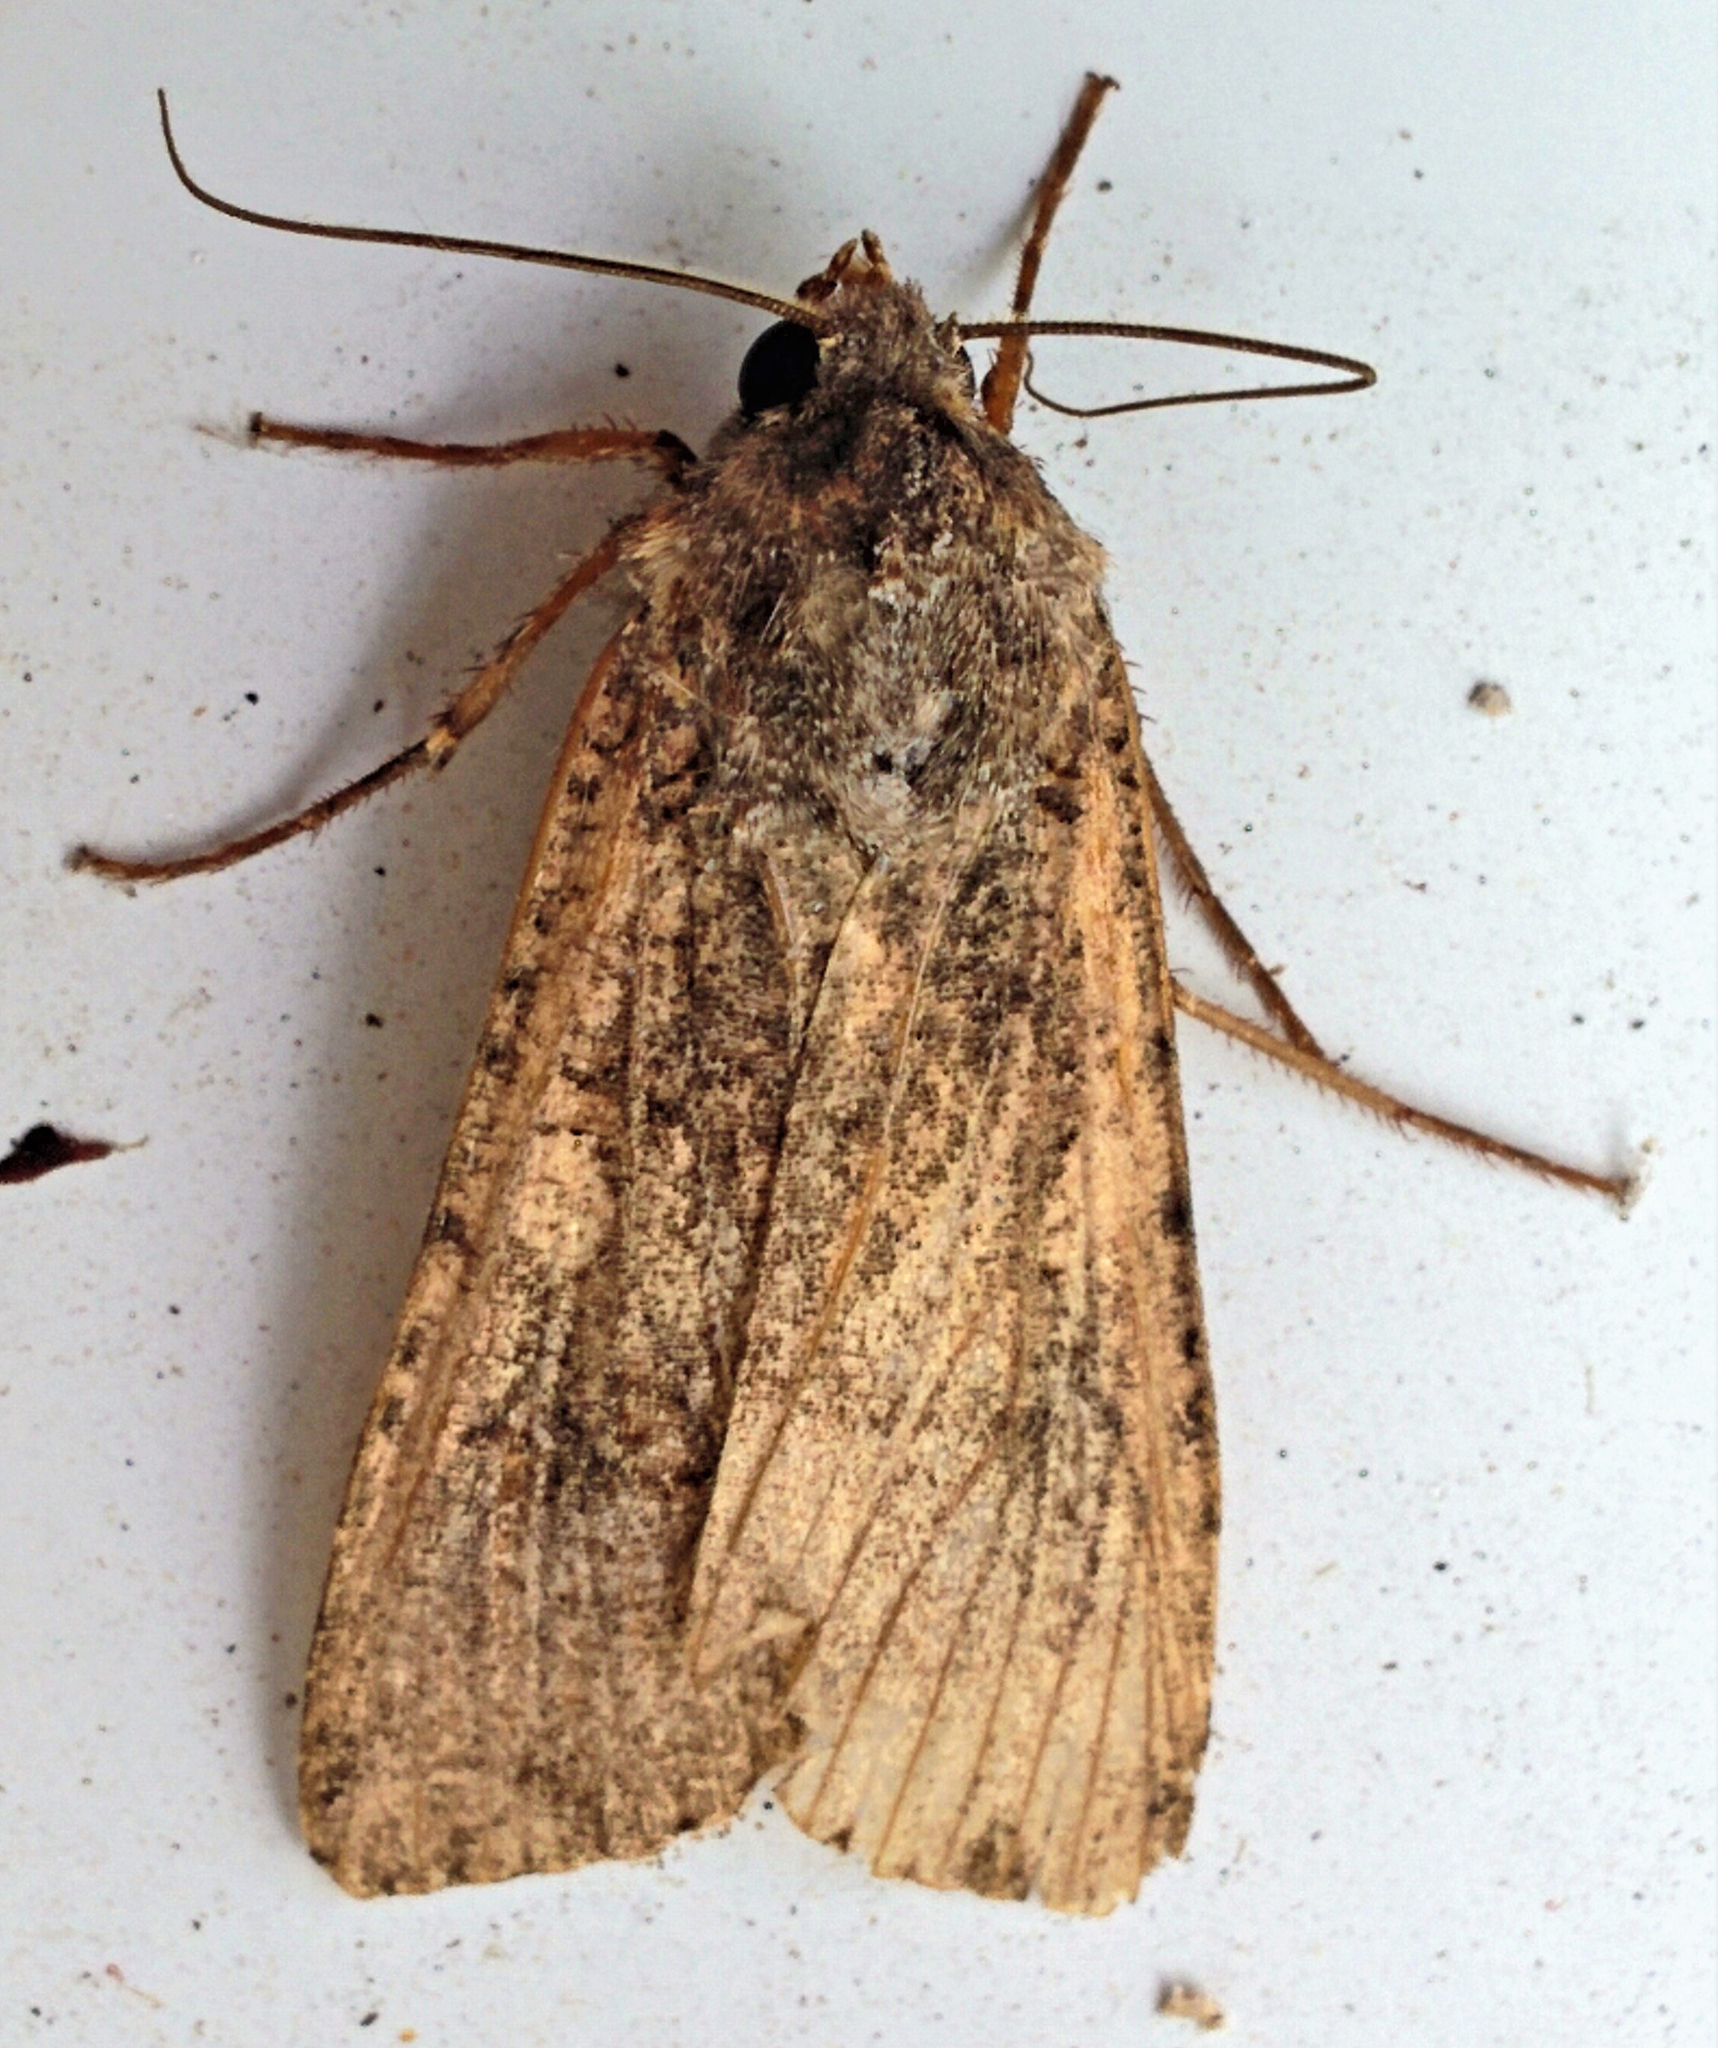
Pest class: cutworms